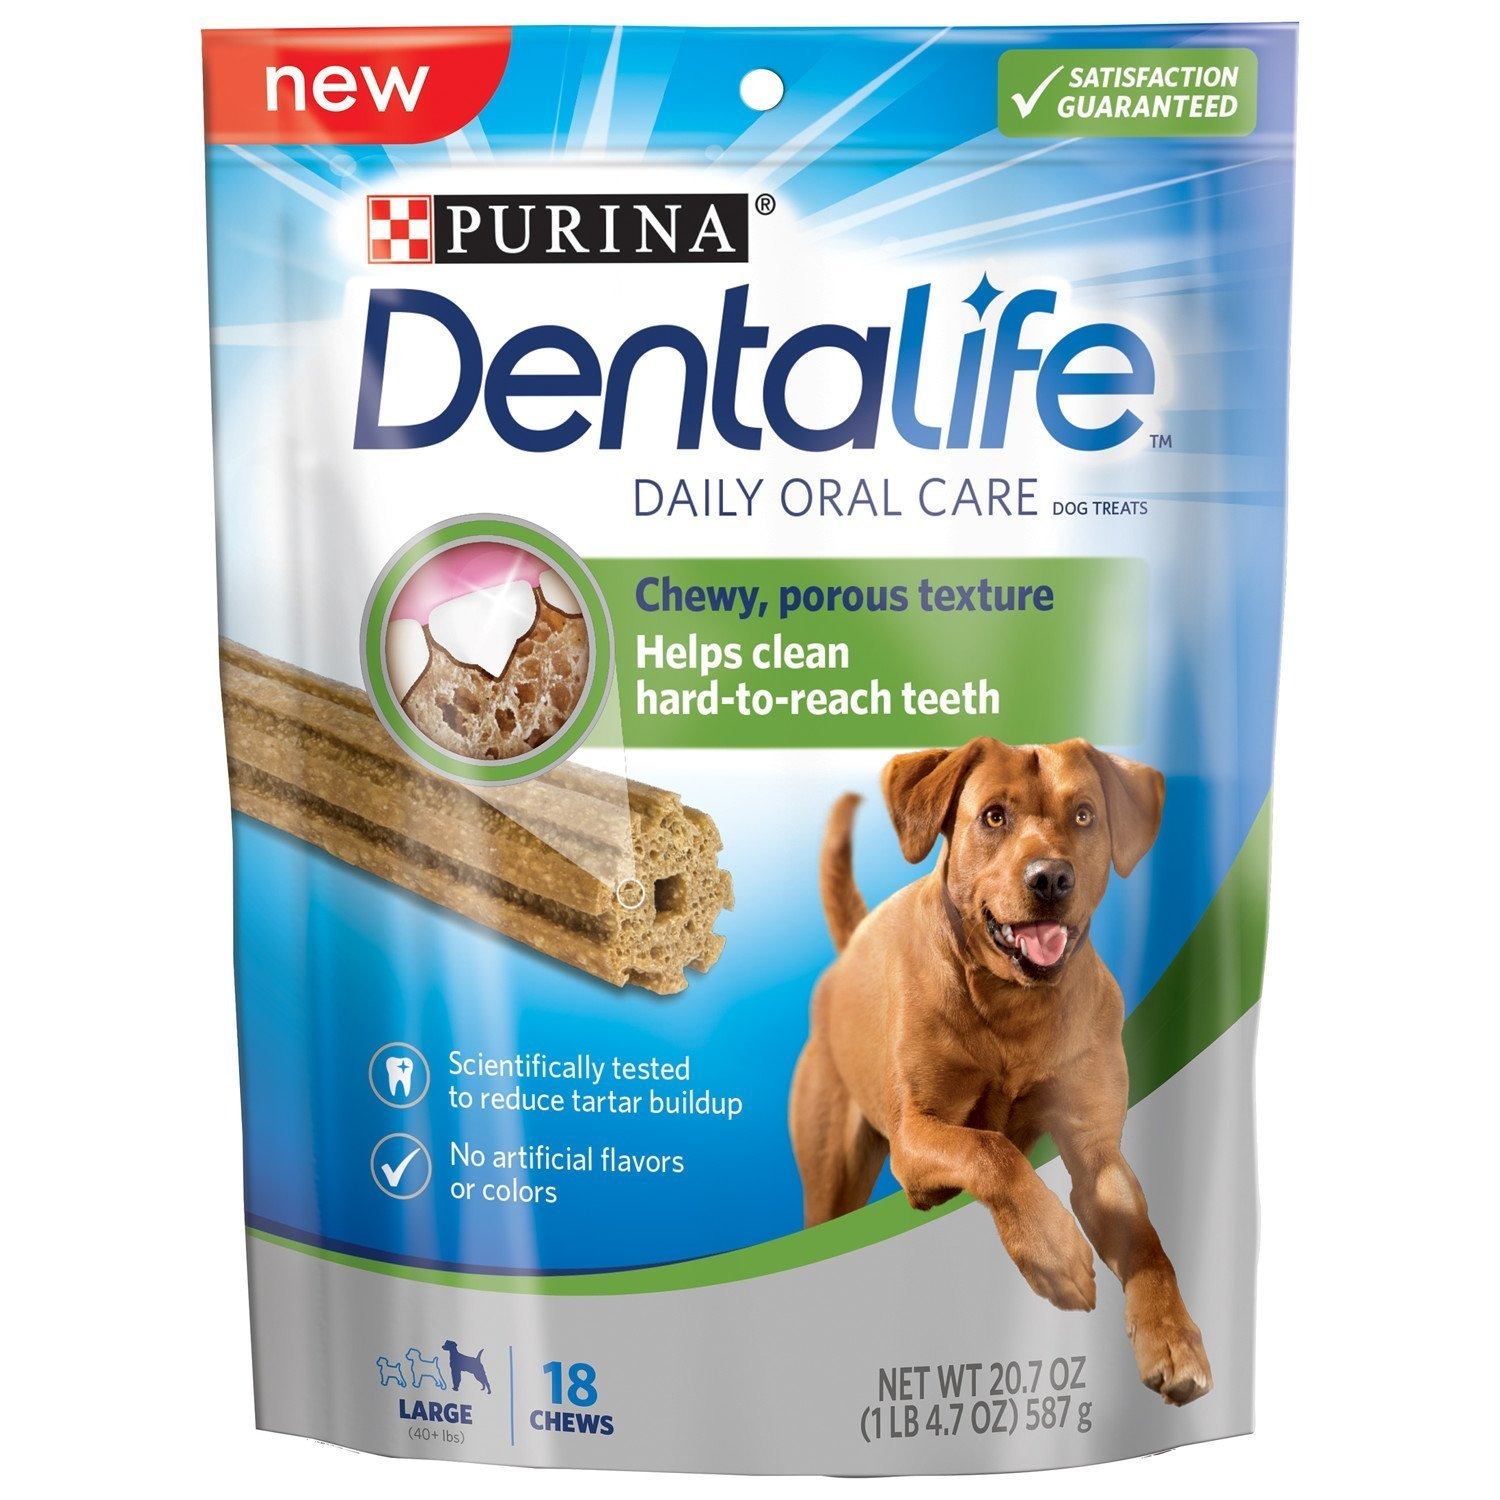
Item Name: Purina DentaLife Daily Oral Care Large Dog Treats, 20.7 Ounce
Bullet Point 1: Unique chewy, porous texture
Bullet Point 2: Helps clean hard-to-reach teeth and freshen breath
Bullet Point 3: Scientifically tested to reduce tartar build-up
Bullet Point 4: Made with wholesome ingredients and no artificial flavors or colors. Satisfaction guaranteed (see packaging for details)
Value: 20.7
Unit: Ounce

Price: 7.94